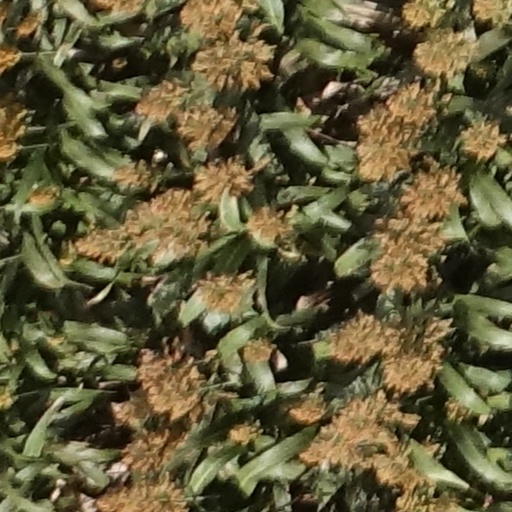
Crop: sorghum